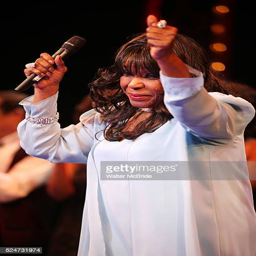
the lead singer visits the cast during their curtain call